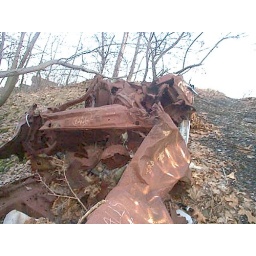
old rusted car wrapped around a tree